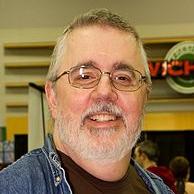
Age: 51